Terminal de Autobuses de Pasajeros de Oriente

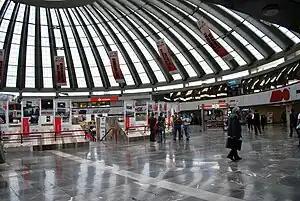
Inside the terminal

Terminal de Autobuses de Pasajeros de Oriente (Eastern Passenger Bus Terminal), better known by the acronym TAPO, is an inter-city bus station in Mexico City. It is located next to and conjoined with the San Lázaro metro station, in the Venustiano Carranza borough in the eastern part of Mexico City. Designed by architect Juan José Diaz Infante Núñez, it is marked by its very large dome covering the structure. The outer rim of the circular interior contains ticket counters and boarding areas for bus lines. The center contains a food court and other businesses.